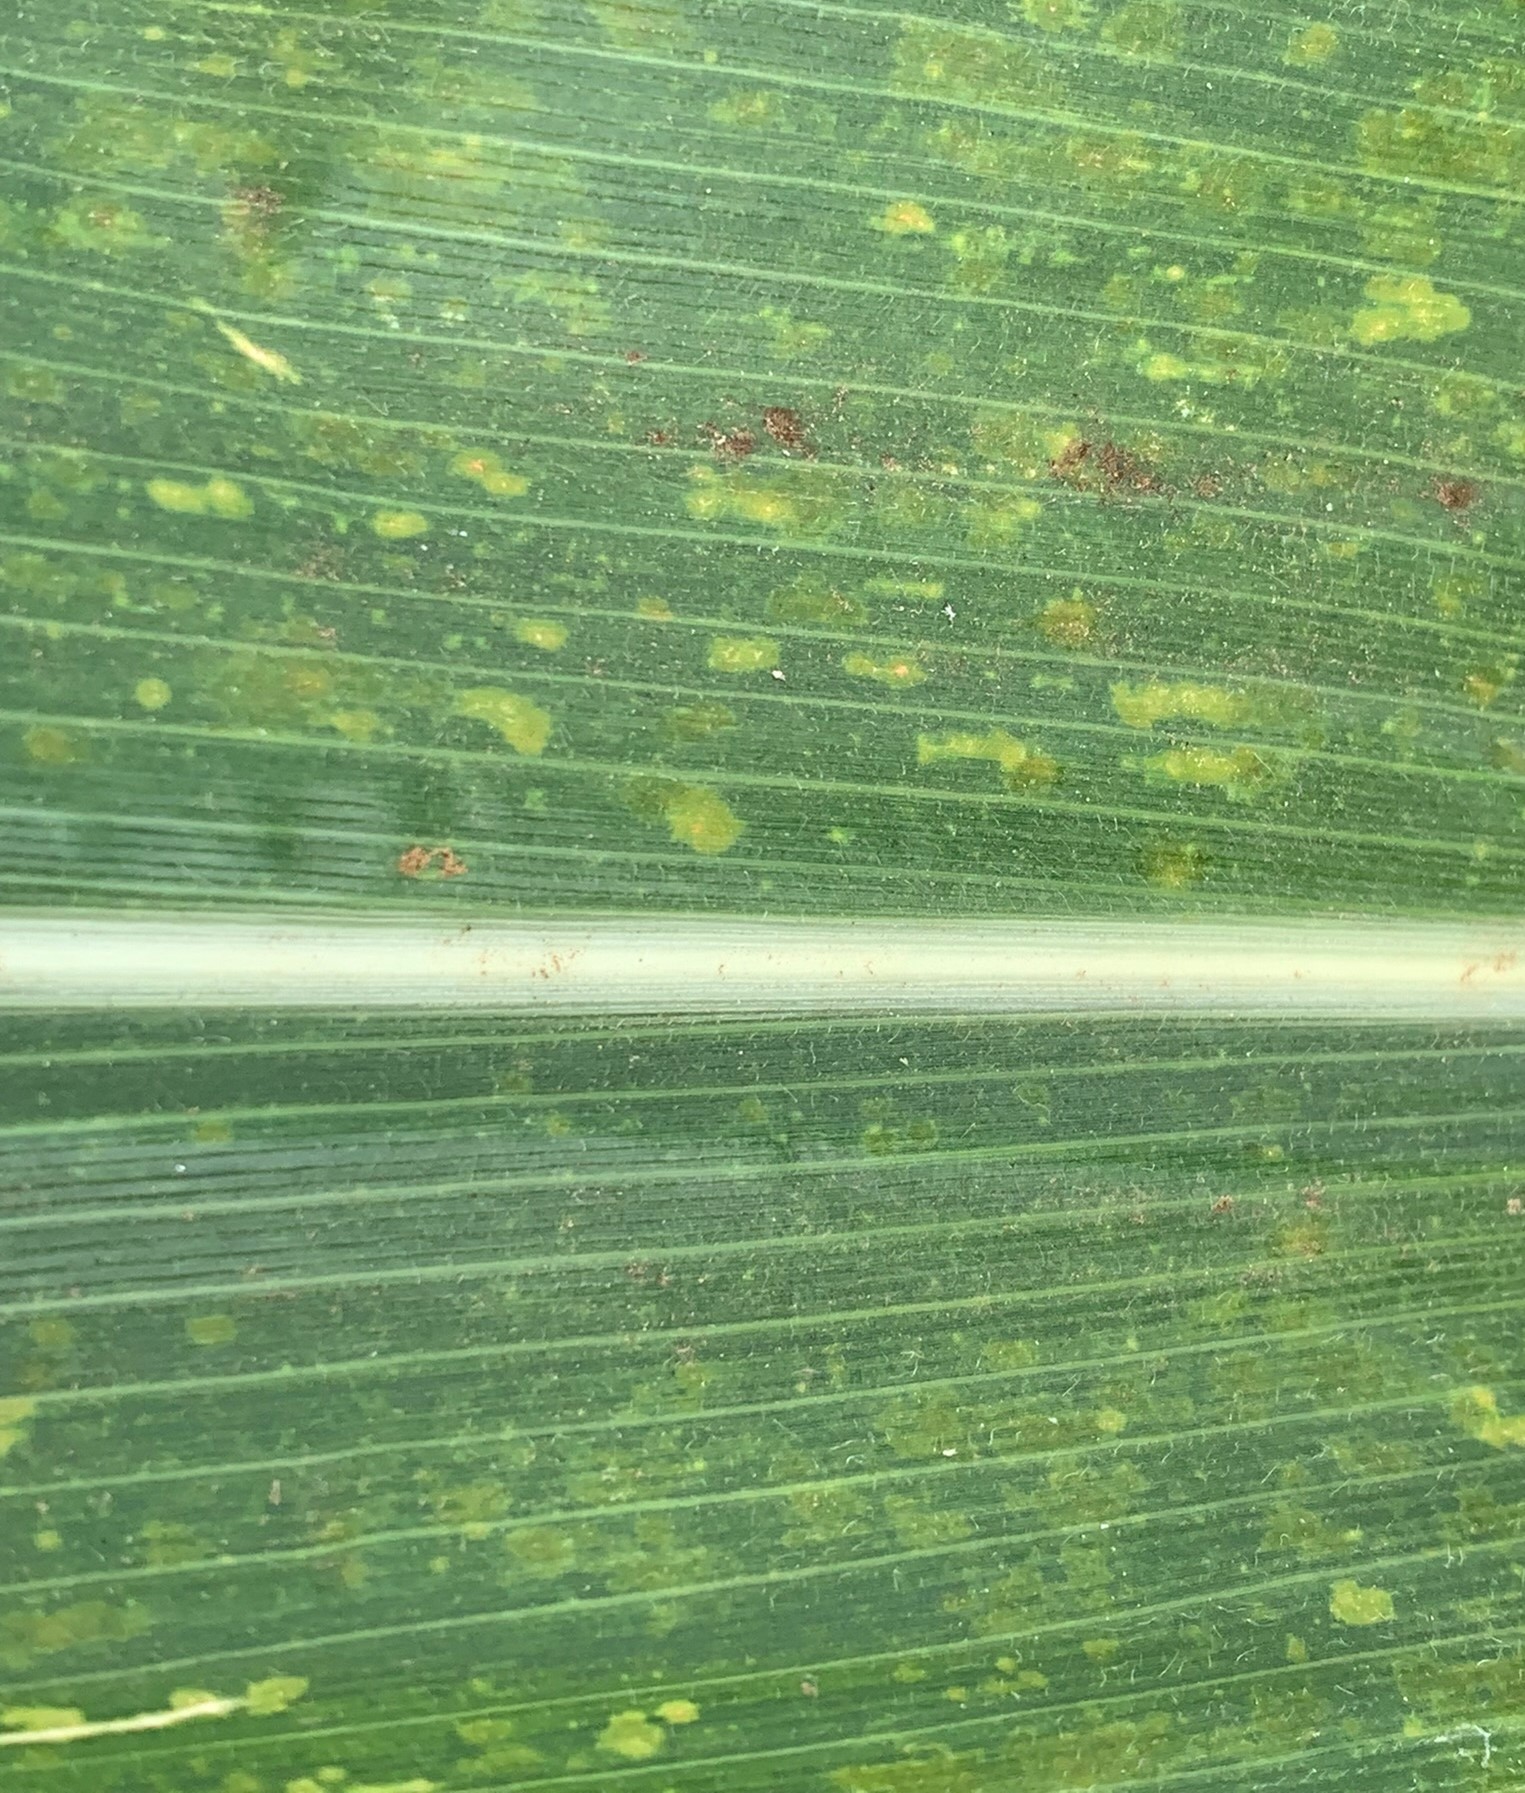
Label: MLN